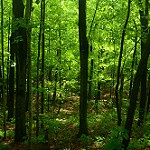
Label: forest